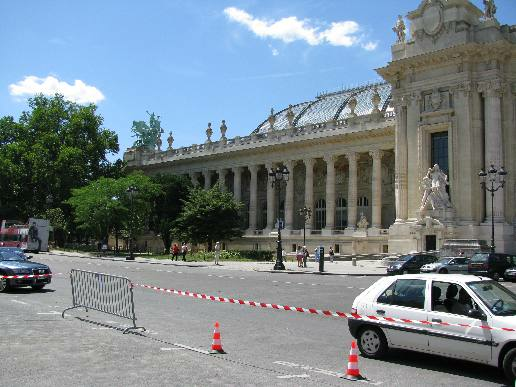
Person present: No